Davis station (CTA)

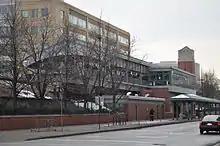
Station exterior and bus terminal

The current station was reconstructed from 1992 until 1994, and is made out of brick and concrete with a spacious metal and glass train shed, but lacks the styling or decoration found in many other CTA stations, giving Davis a modern urban, if utilitarian, feel. The station sports two prominent clock towers, on the west and east sides. It has several different paintings hanging in various areas of the platform. It also has a light board system, as well as a speaker system to alert passengers of train delays. There is a retail space on the lower level, near the fare card vending machines.